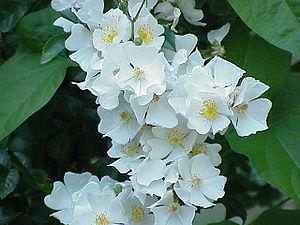
Les rosiers grimpants constituent un ensemble d'espèces de rosiers qui possèdent des tiges sarmenteuses, souples et longues de plusieurs mètres, inconnues chez les formes normales dites « en buisson ». Réunis par cette seule caractéristique, ils ne constituent pas une classe homogène de rosiers : on trouve tant différentes espèces botaniques avec un port souvent proche de celui des ronces, que des rosiers dits anciens et aussi des variétés nouvelles de formes « grimpantes ».
Le rosier de Wichura est une espèce de rosiers classée dans la section des Synstylae, originaire d'Asie orientale : Chine Taïwan, Japon, Corée, Philippines.
Le nombre réel d'espèces de rosiers fait l'objet de discussions. Certaines espèces sont si voisines qu'elles pourraient aisément être considérées comme des variations d'une seule espèce, tandis que d'autres montrent suffisamment de variation pour mériter d'être classées séparément. Généralement les listes d'espèces de rosiers recensent entre 100 et 150 espèces, la plupart des botanistes estimant que le nombre réel est probablement plus proche de la borne inférieure de cet intervalle.